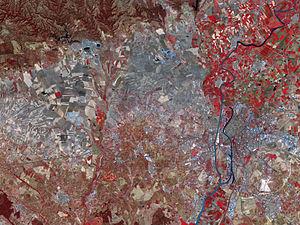
Certaines centrales thermiques solaires sont constituées d'une tour solaire thermique et d'héliostats.